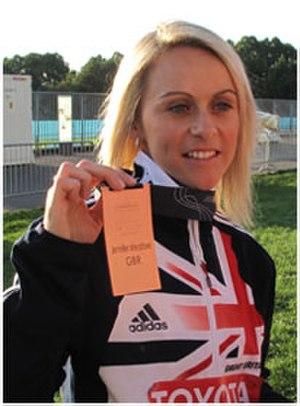
Jennifer « Jenny » Meadows est une athlète britannique spécialiste du 800 mètres.